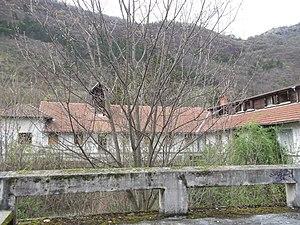
cour intérieur du Couvent de la Visitation Sainte-Marie de Vif (hiver 2019)
Le couvent de la Visitation Sainte-Marie était un monastère chrétien accueillant les Visitandines, situé dans la commune française de Vif, en Isère.